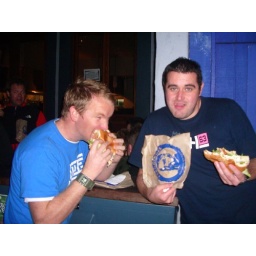
the boys pig out after a heavy nite in queenstown.... i'd pussied out an already gone to bed!